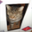
Label: cat